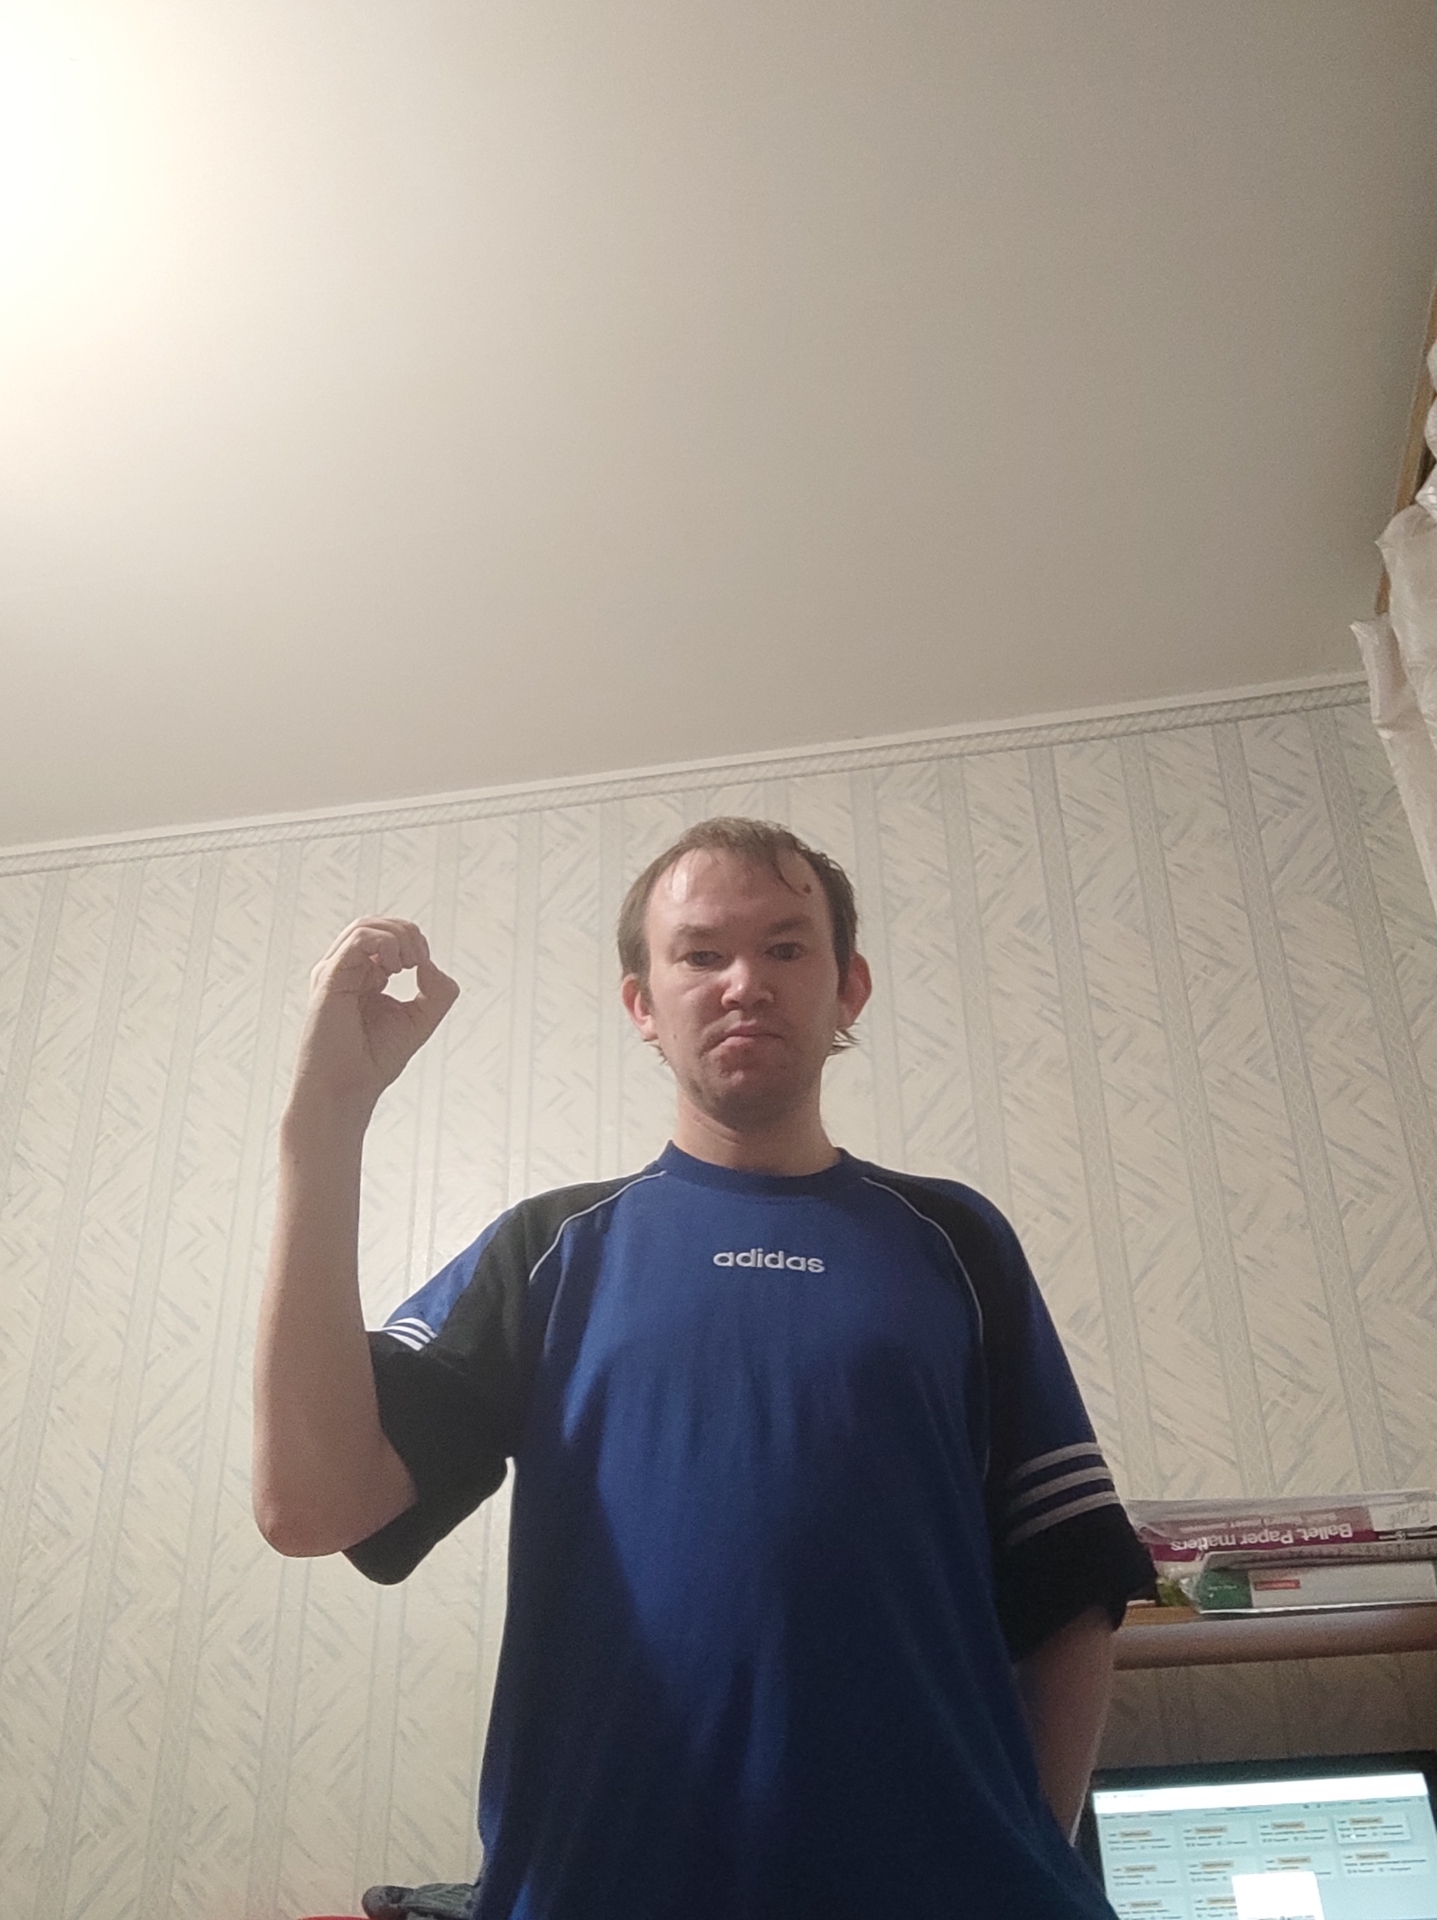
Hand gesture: grip